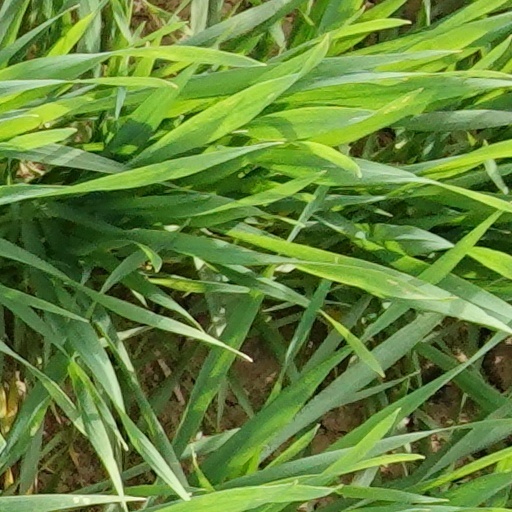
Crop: wheat